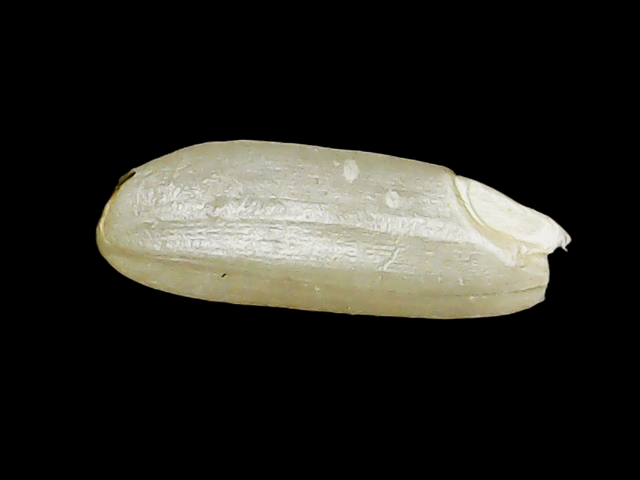
Rice variety: Binadhan23